Shenzhen North railway station

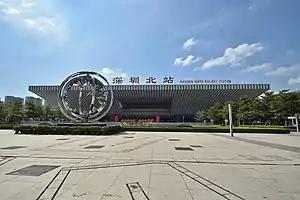

Shenzhen North Railway Station is one of the four large intercity railway stations of Shenzhen, located in Longhua District. It has 11 platforms and 20 lines. It is an interchange station between the Guangzhou–Shenzhen–Hong Kong Express Rail Link, the Hangzhou–Fuzhou–Shenzhen High-Speed Railway, future Shenzhen–Zhanjiang high-speed railway and the Shenzhen Metro Lines 4, 5 and 6. Construction started in 2007 and was completed in June 2011. The Line 4 and Line 5 platforms opened on 22 June 2011, CRH platforms opened on 26 December 2011 and Line 6 platforms opened on 18 August 2020.